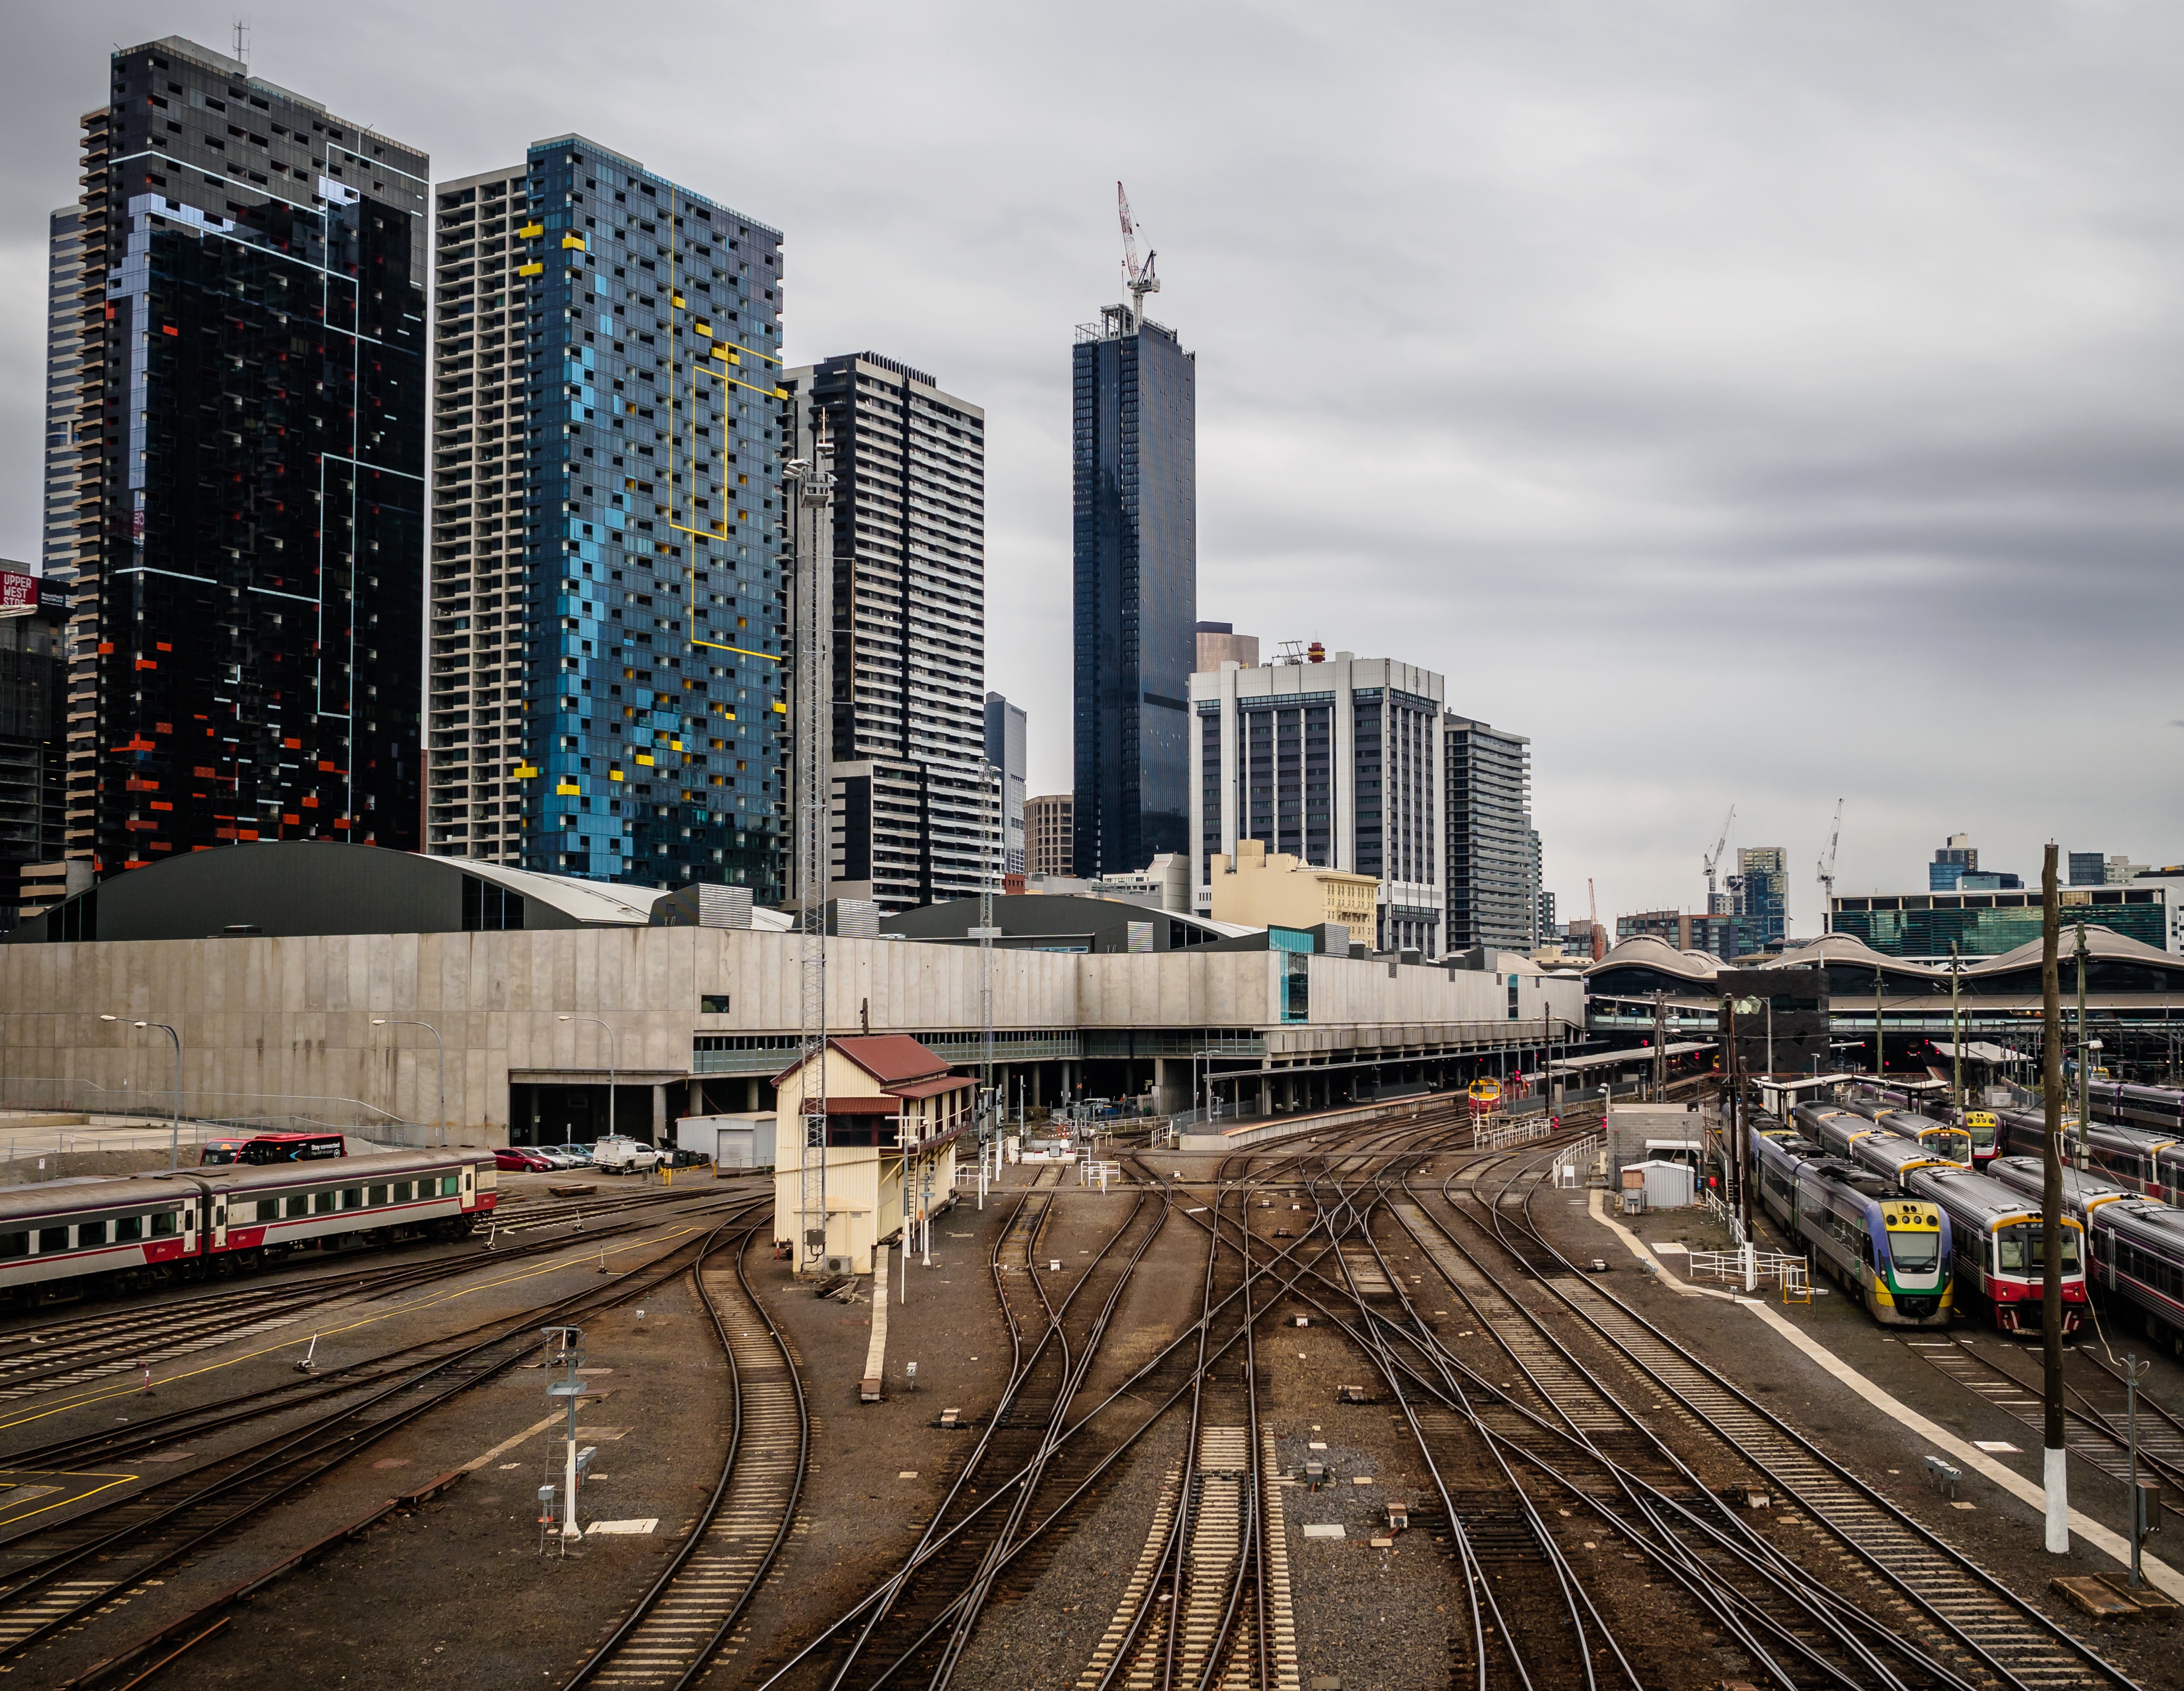
track, skyline, city, skyscraper, train, overpass, cityscape, downtown, transport, vehicle, train station, public transport, metropolis, rail transport, urban area, human settlement, metropolitan area